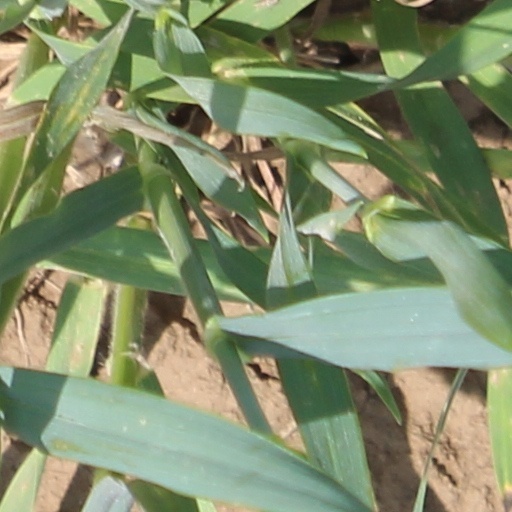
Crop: wheat